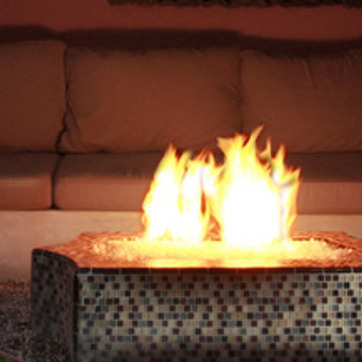
Material: other